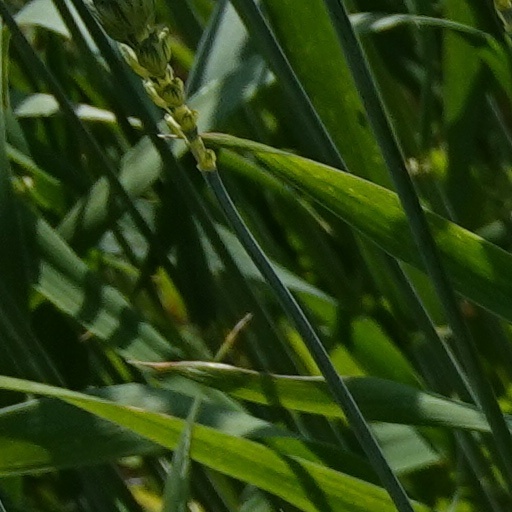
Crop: wheat